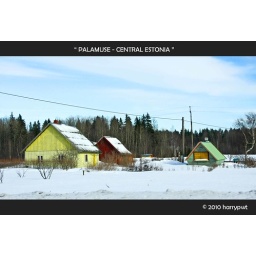
lovely colors in winter... taken through car window glass.